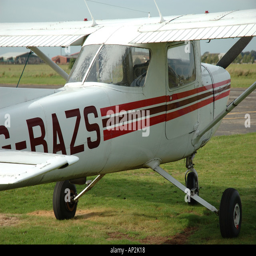
a small light aircraft pegged to the ground by ropes to prevent it lifting in the wind